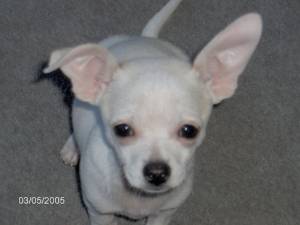
Animal: dog
Breed: chihuahua